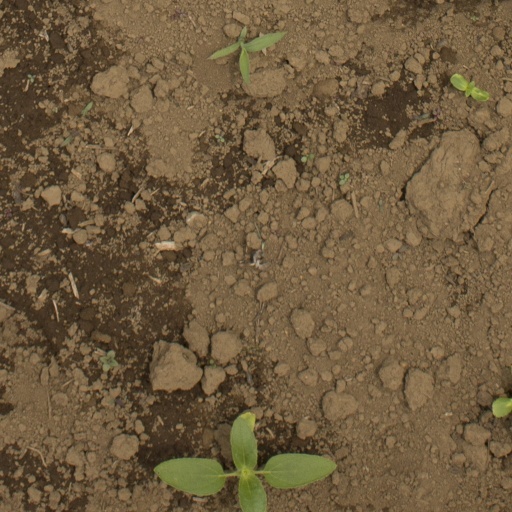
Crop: Jerusalem artichoke